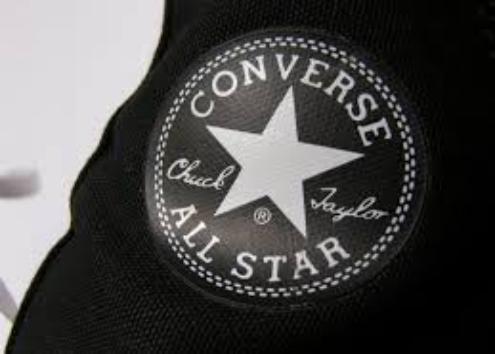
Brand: Converse
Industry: Clothes